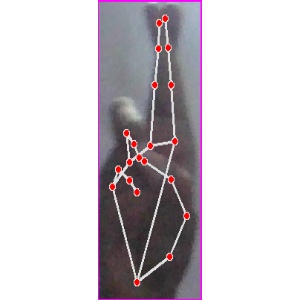
अक्षर: र